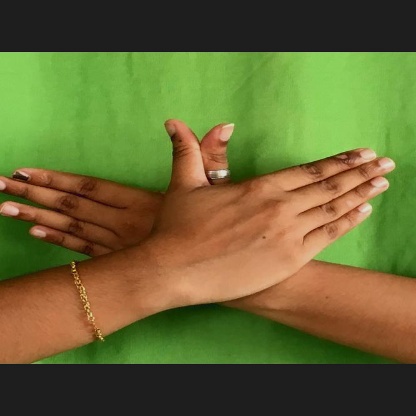
Mudra: Garuda